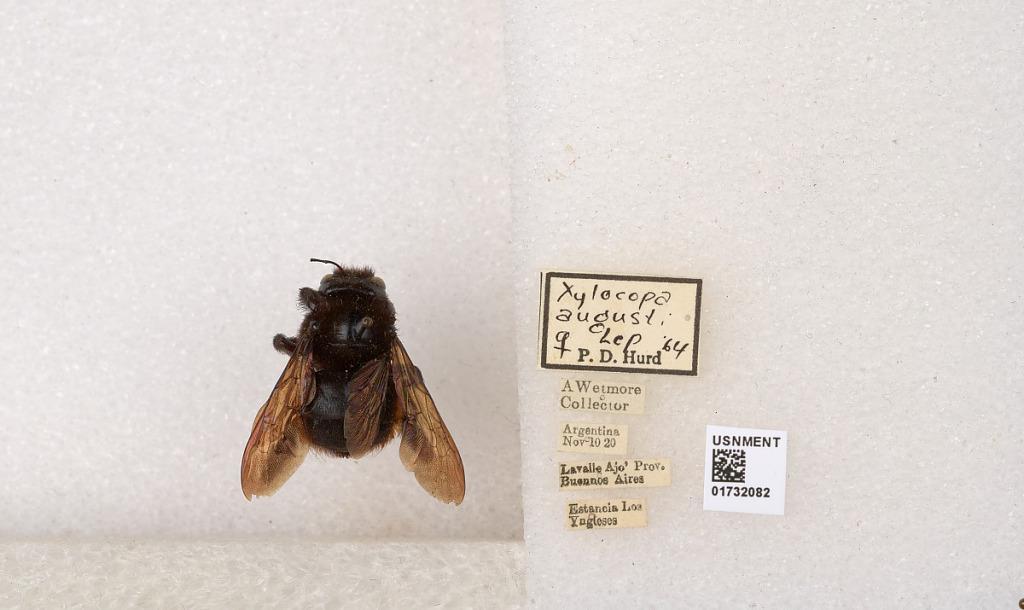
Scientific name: Xylocopa (Neoxylocopa) augusti Lepeletier
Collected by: A. Wetmore
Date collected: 1920-11-10
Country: Argentina
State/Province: Buenos Aires
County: Partido de General Lavalle
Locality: Estancia Los Yngleses
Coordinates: -29.0106, -58.9292
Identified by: Hurd, P. D.